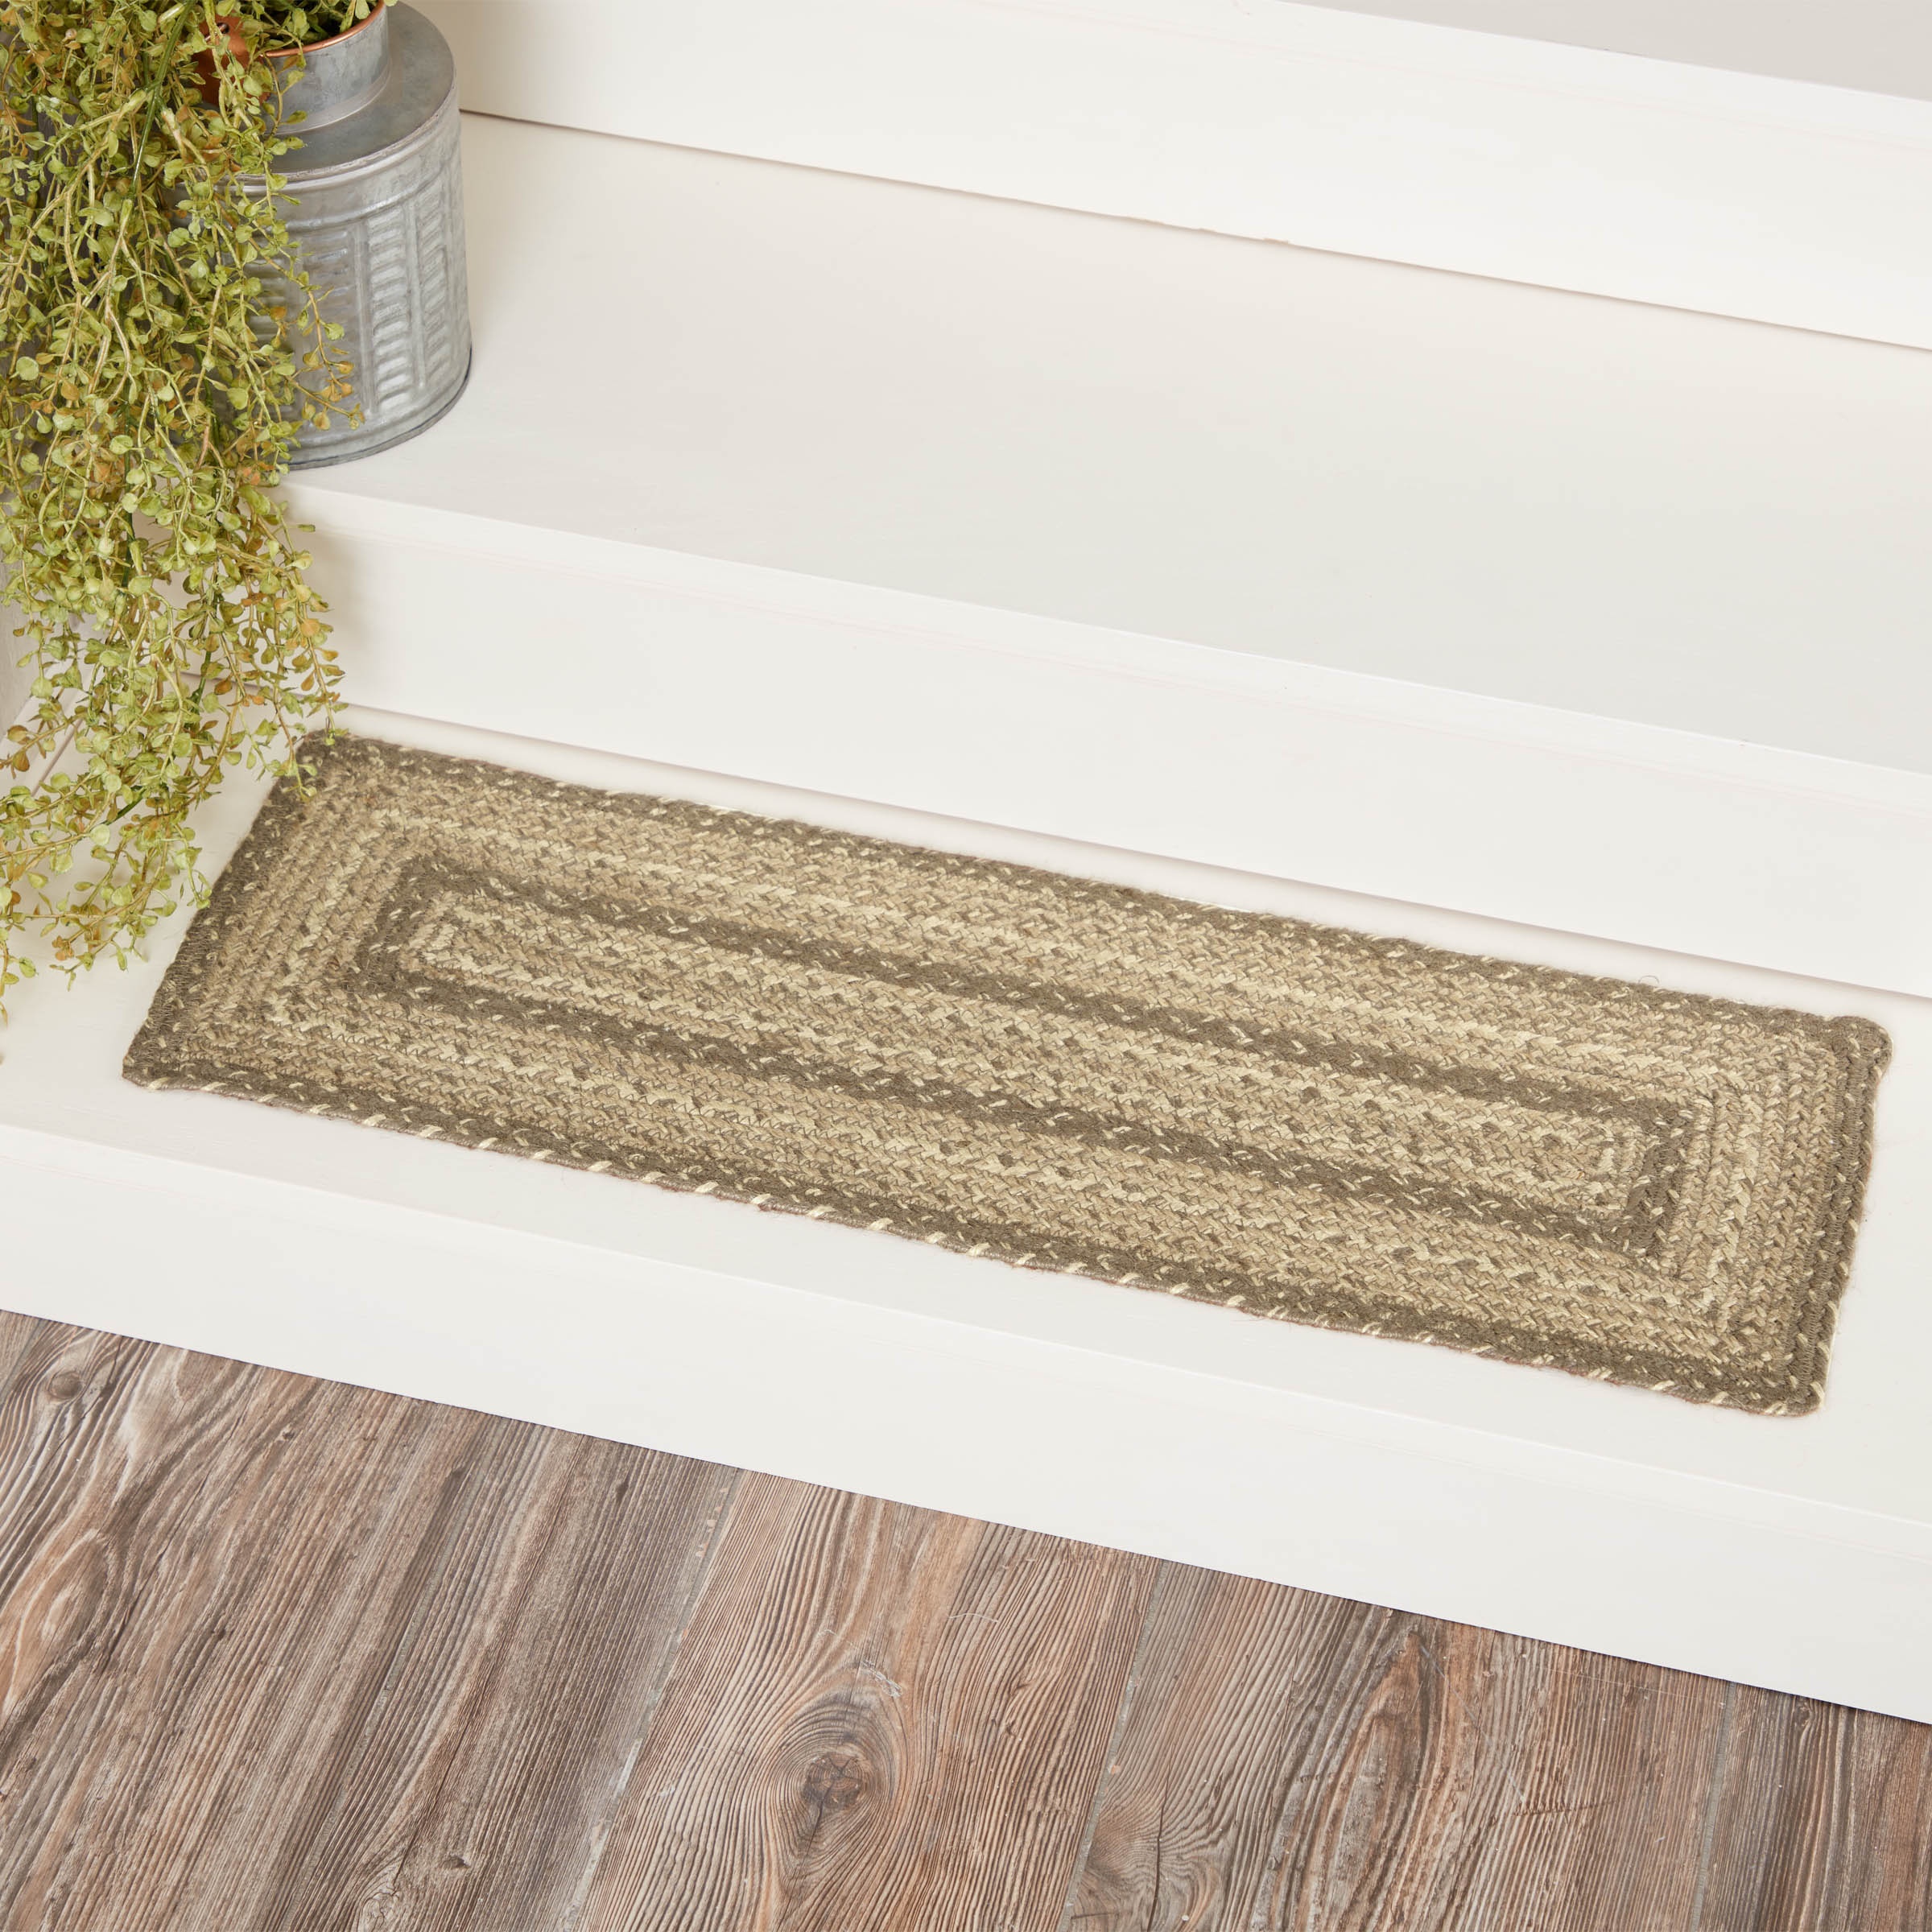
Cobblestone Jute Stair Tread - Rectangle
Protect stairways from damage and add style with braided jute in neutral, modern tones. The Cobblestone Jute Stair Tread Rectangle includes one 8.5x27 inch stair tread back by a latex spray to help prevent slipping. The low-profile jute features an innovative blend of 80 percent Jute and 20 percent cotton and other fibers to help the tread lay flat and resist creasing. This rectangle-shaped tread features a blend of khaki tan, grey taupe and creme braids for a soft, coastal cottage look. Coordinates with the Cobblestone Collection by VHC for a complete modern farmhouse set featuring rugs, kitchen accessories and more.
Brand: VHC Brands
Category: Home & Garden > Household Supplies > Stair Treads